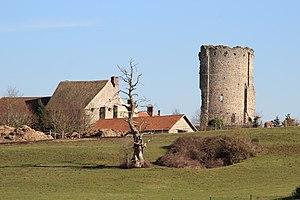
Donjon de Maurepas en France.
Maurepas est une commune française située dans le département des Yvelines en région Île-de-France.